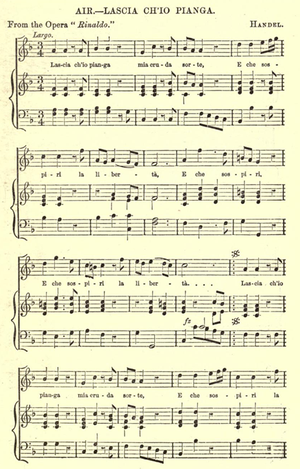
Lascia ch’io pianga, intitulé à l'origine Lascia la spina, cogli la rosa, est une aria pour soprano écrite en Italien par le compositeur Georg Friedrich Haendel.